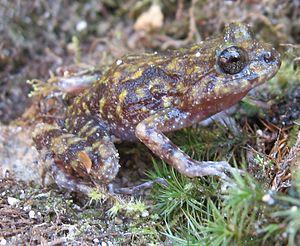
Cycloramphus est un genre d'amphibiens de la famille des Cycloramphidae.
Cycloramphus eleutherodactylus est une espèce d'amphibiens de la famille des Cycloramphidae.